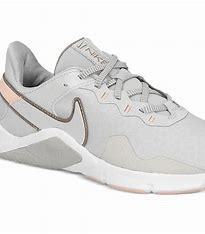
Brand: Nike
Model: Legend Essential 2